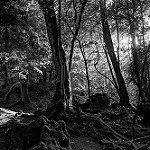
Label: B & W